Franz von Papen

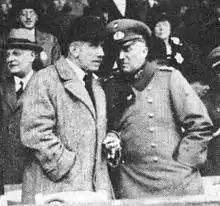
Papen (left) with his eventual successor, Defence Minister Kurt von Schleicher, watching a horse race in Berlin-Karlshorst

On 1 June 1932, Papen was suddenly promoted to high office when President Hindenburg appointed him chancellor, an appointment he owed to General Kurt von Schleicher, an old friend from the pre-war General Staff, and an influential advisor of President Hindenburg. Schleicher selected Papen because his conservative, aristocratic background and military career made him acceptable to Hindenburg and would create the groundwork for a possible coalition between the Centre Party and the Nazis. It was Schleicher, who himself became Defence Minister, who was responsible for selecting the entire cabinet. The day before, Papen had promised party chairman Ludwig Kaas he would not accept any appointment. After Papen broke his pledge, Kaas branded him the "Ephialtes of the Centre Party", after the infamous traitor of the Battle of Thermopylae. On 31 May 1932, in order to forestall being expelled from the party, Papen resigned from it.